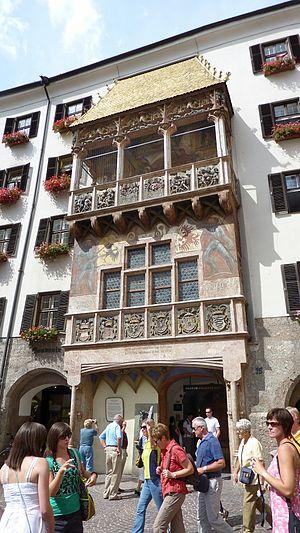
Le Goldenes Dach, loge d'honneur construite en 1494 par Maximilien Ier
Innsbruck est une ville autrichienne située dans l'ouest du pays, dans une vallée au cœur des Alpes ; elle est la deuxième plus grande ville d'Europe dans cette situation, après sa jumelle alpine Grenoble. Elle est la capitale du Land du Tyrol, et est traversée par la rivière l'Inn.